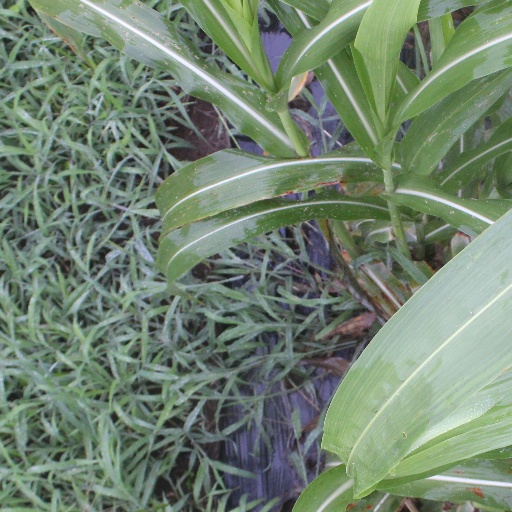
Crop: sorghum